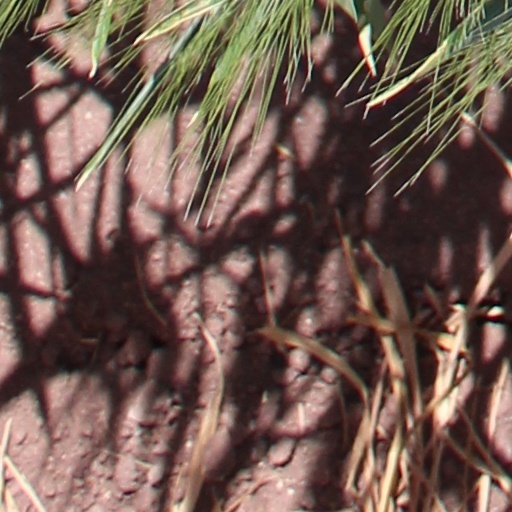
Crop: wheat